Exceptional memory

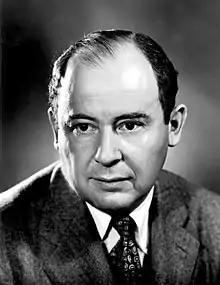
John von Neumann possessed near-total recall

Cases of eidetic memory have been reported for generations, with a 1970 study on a woman being called the most convincing documentation yet. Her memory was extraordinary in that she could see an image once and retain it in memory for years to come. The classic study of the subject's memory documents her writing out poetry in a foreign language, of which she had no prior knowledge, years after seeing the original text. This suggests that her memory retained the image of the foreign words vividly enough to recall years later. Reports also suggest that her memory was so vivid that she could obscure other parts of the present visual field with these memories.